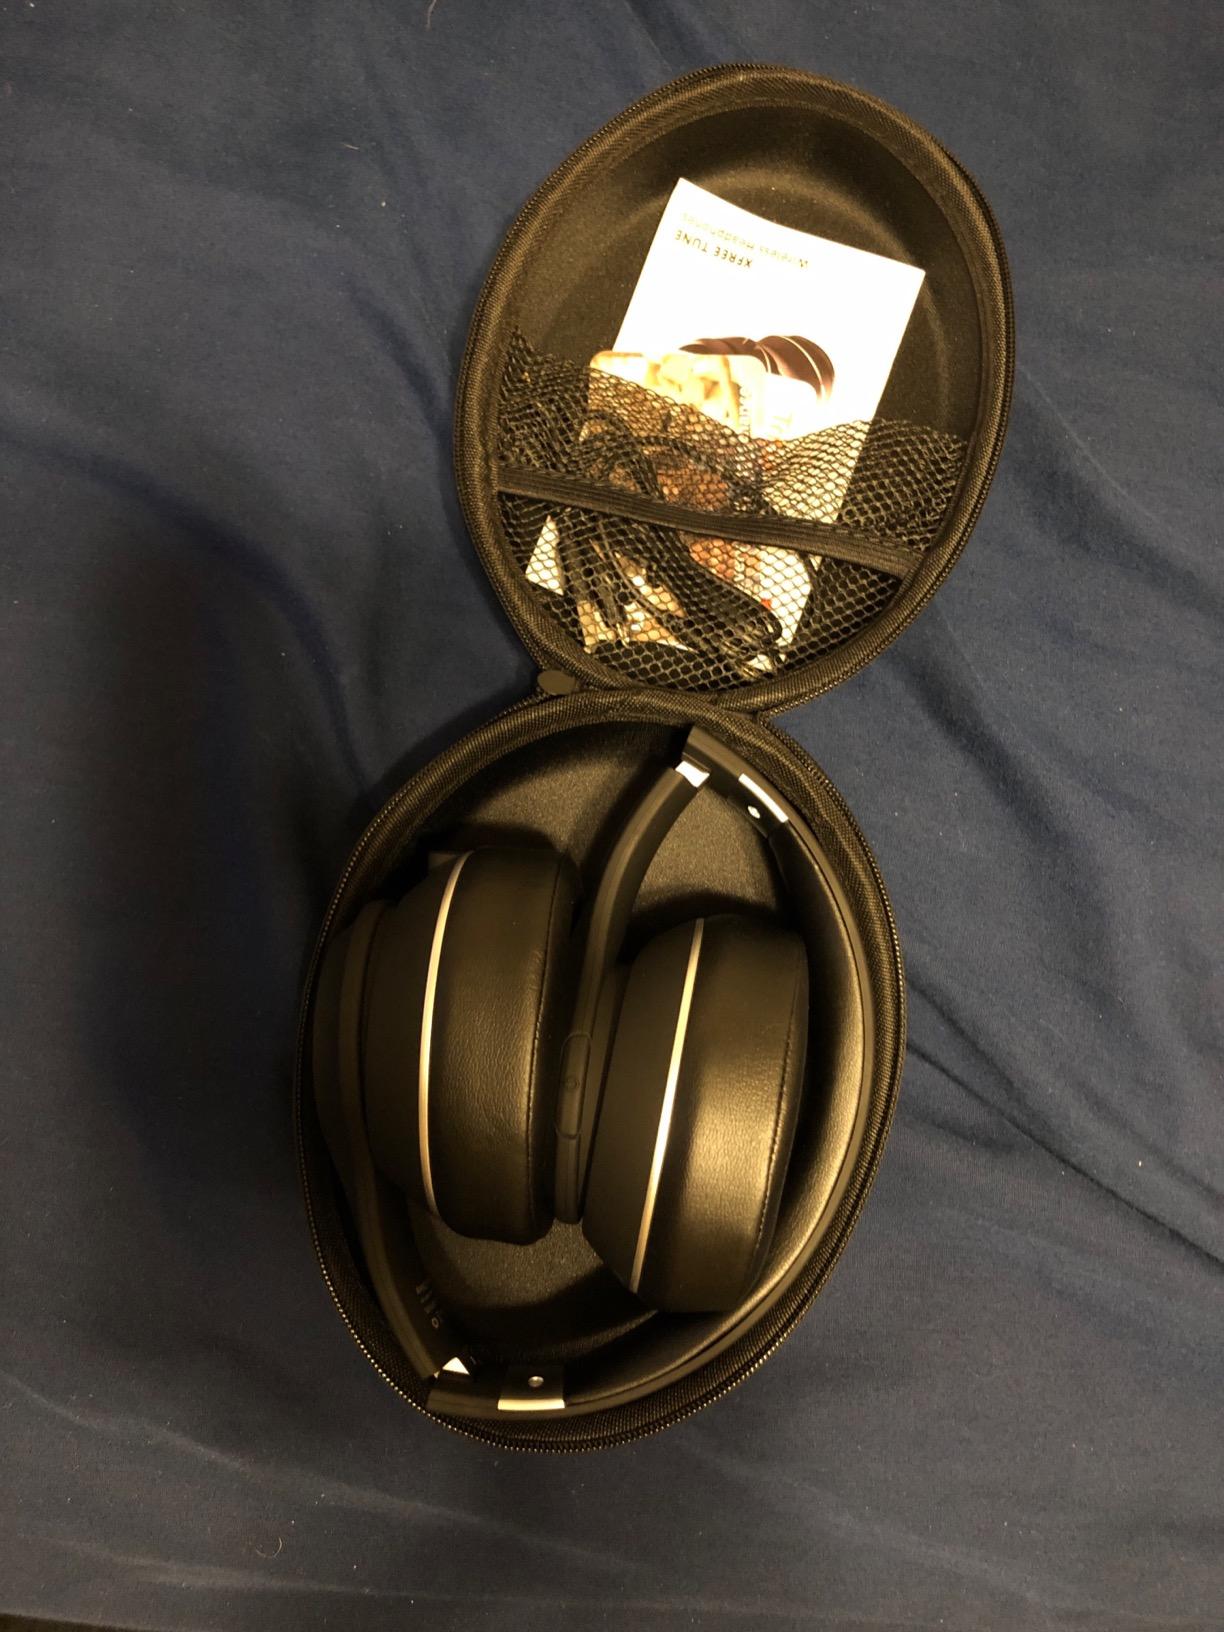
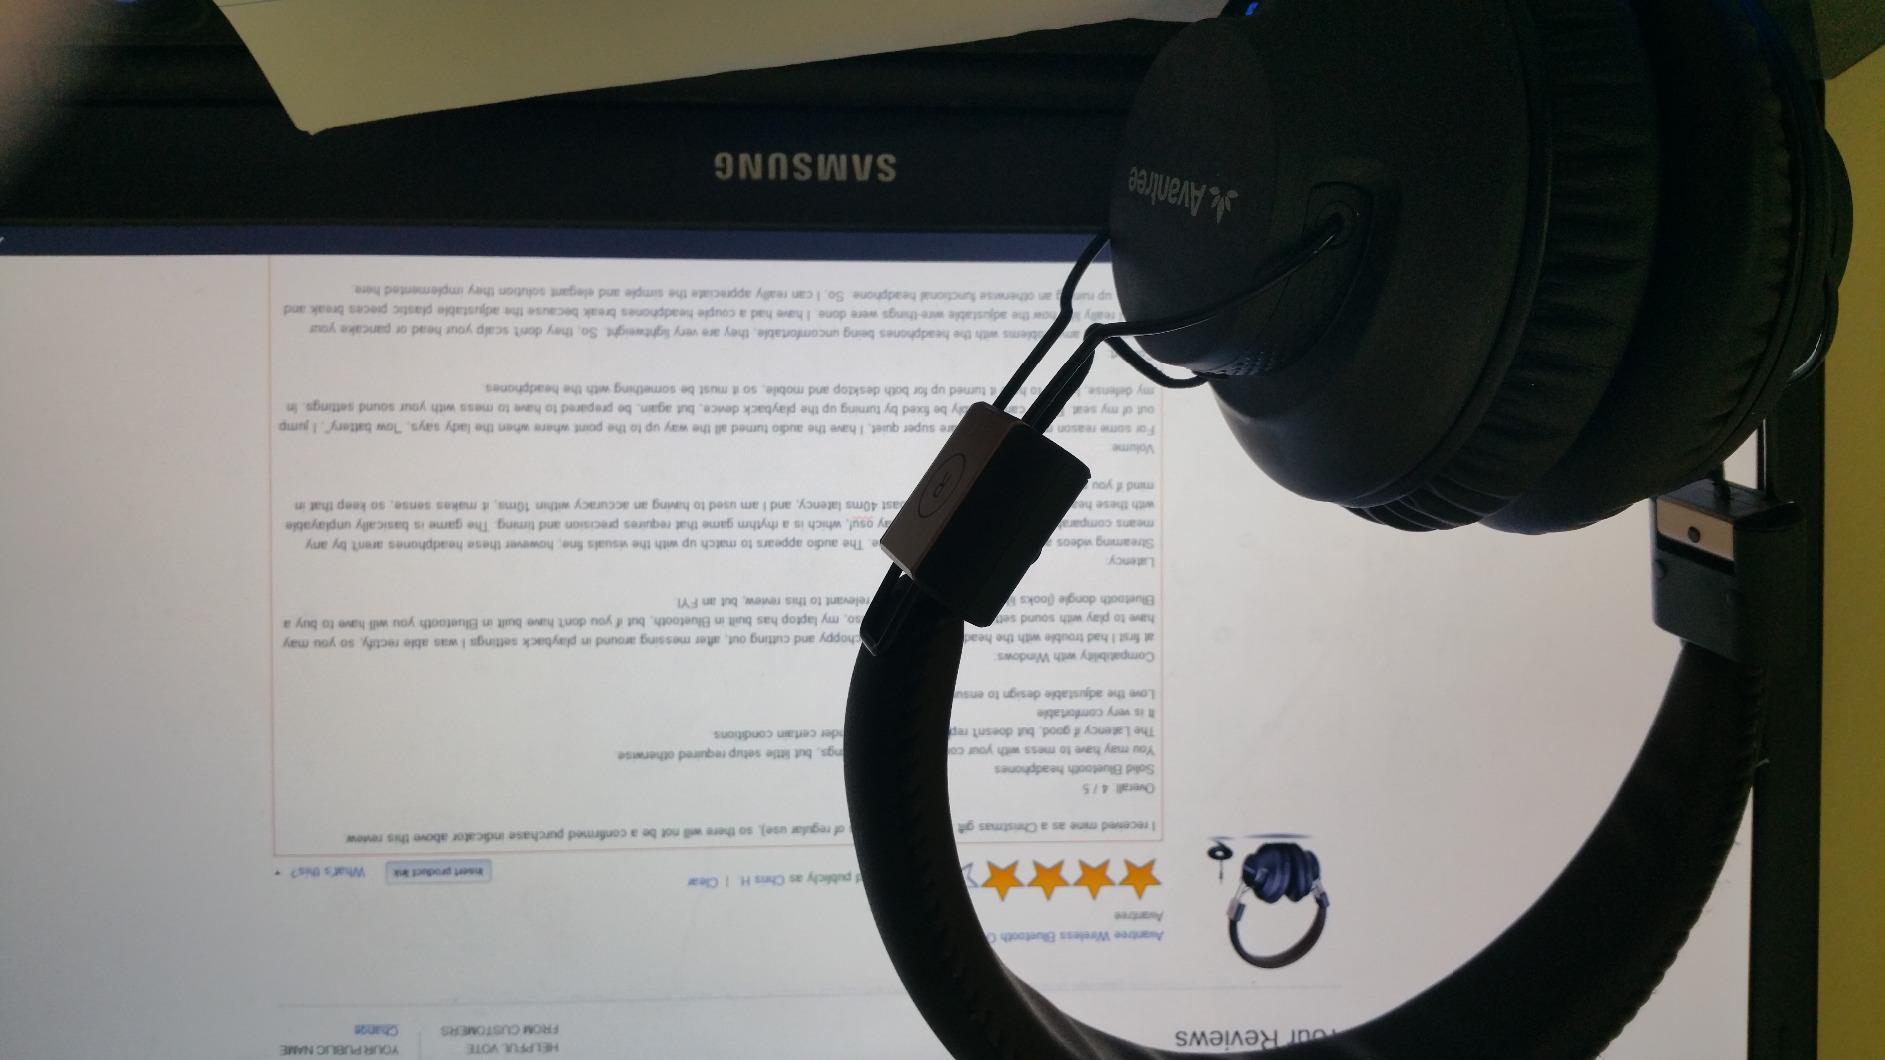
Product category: headphones
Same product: no